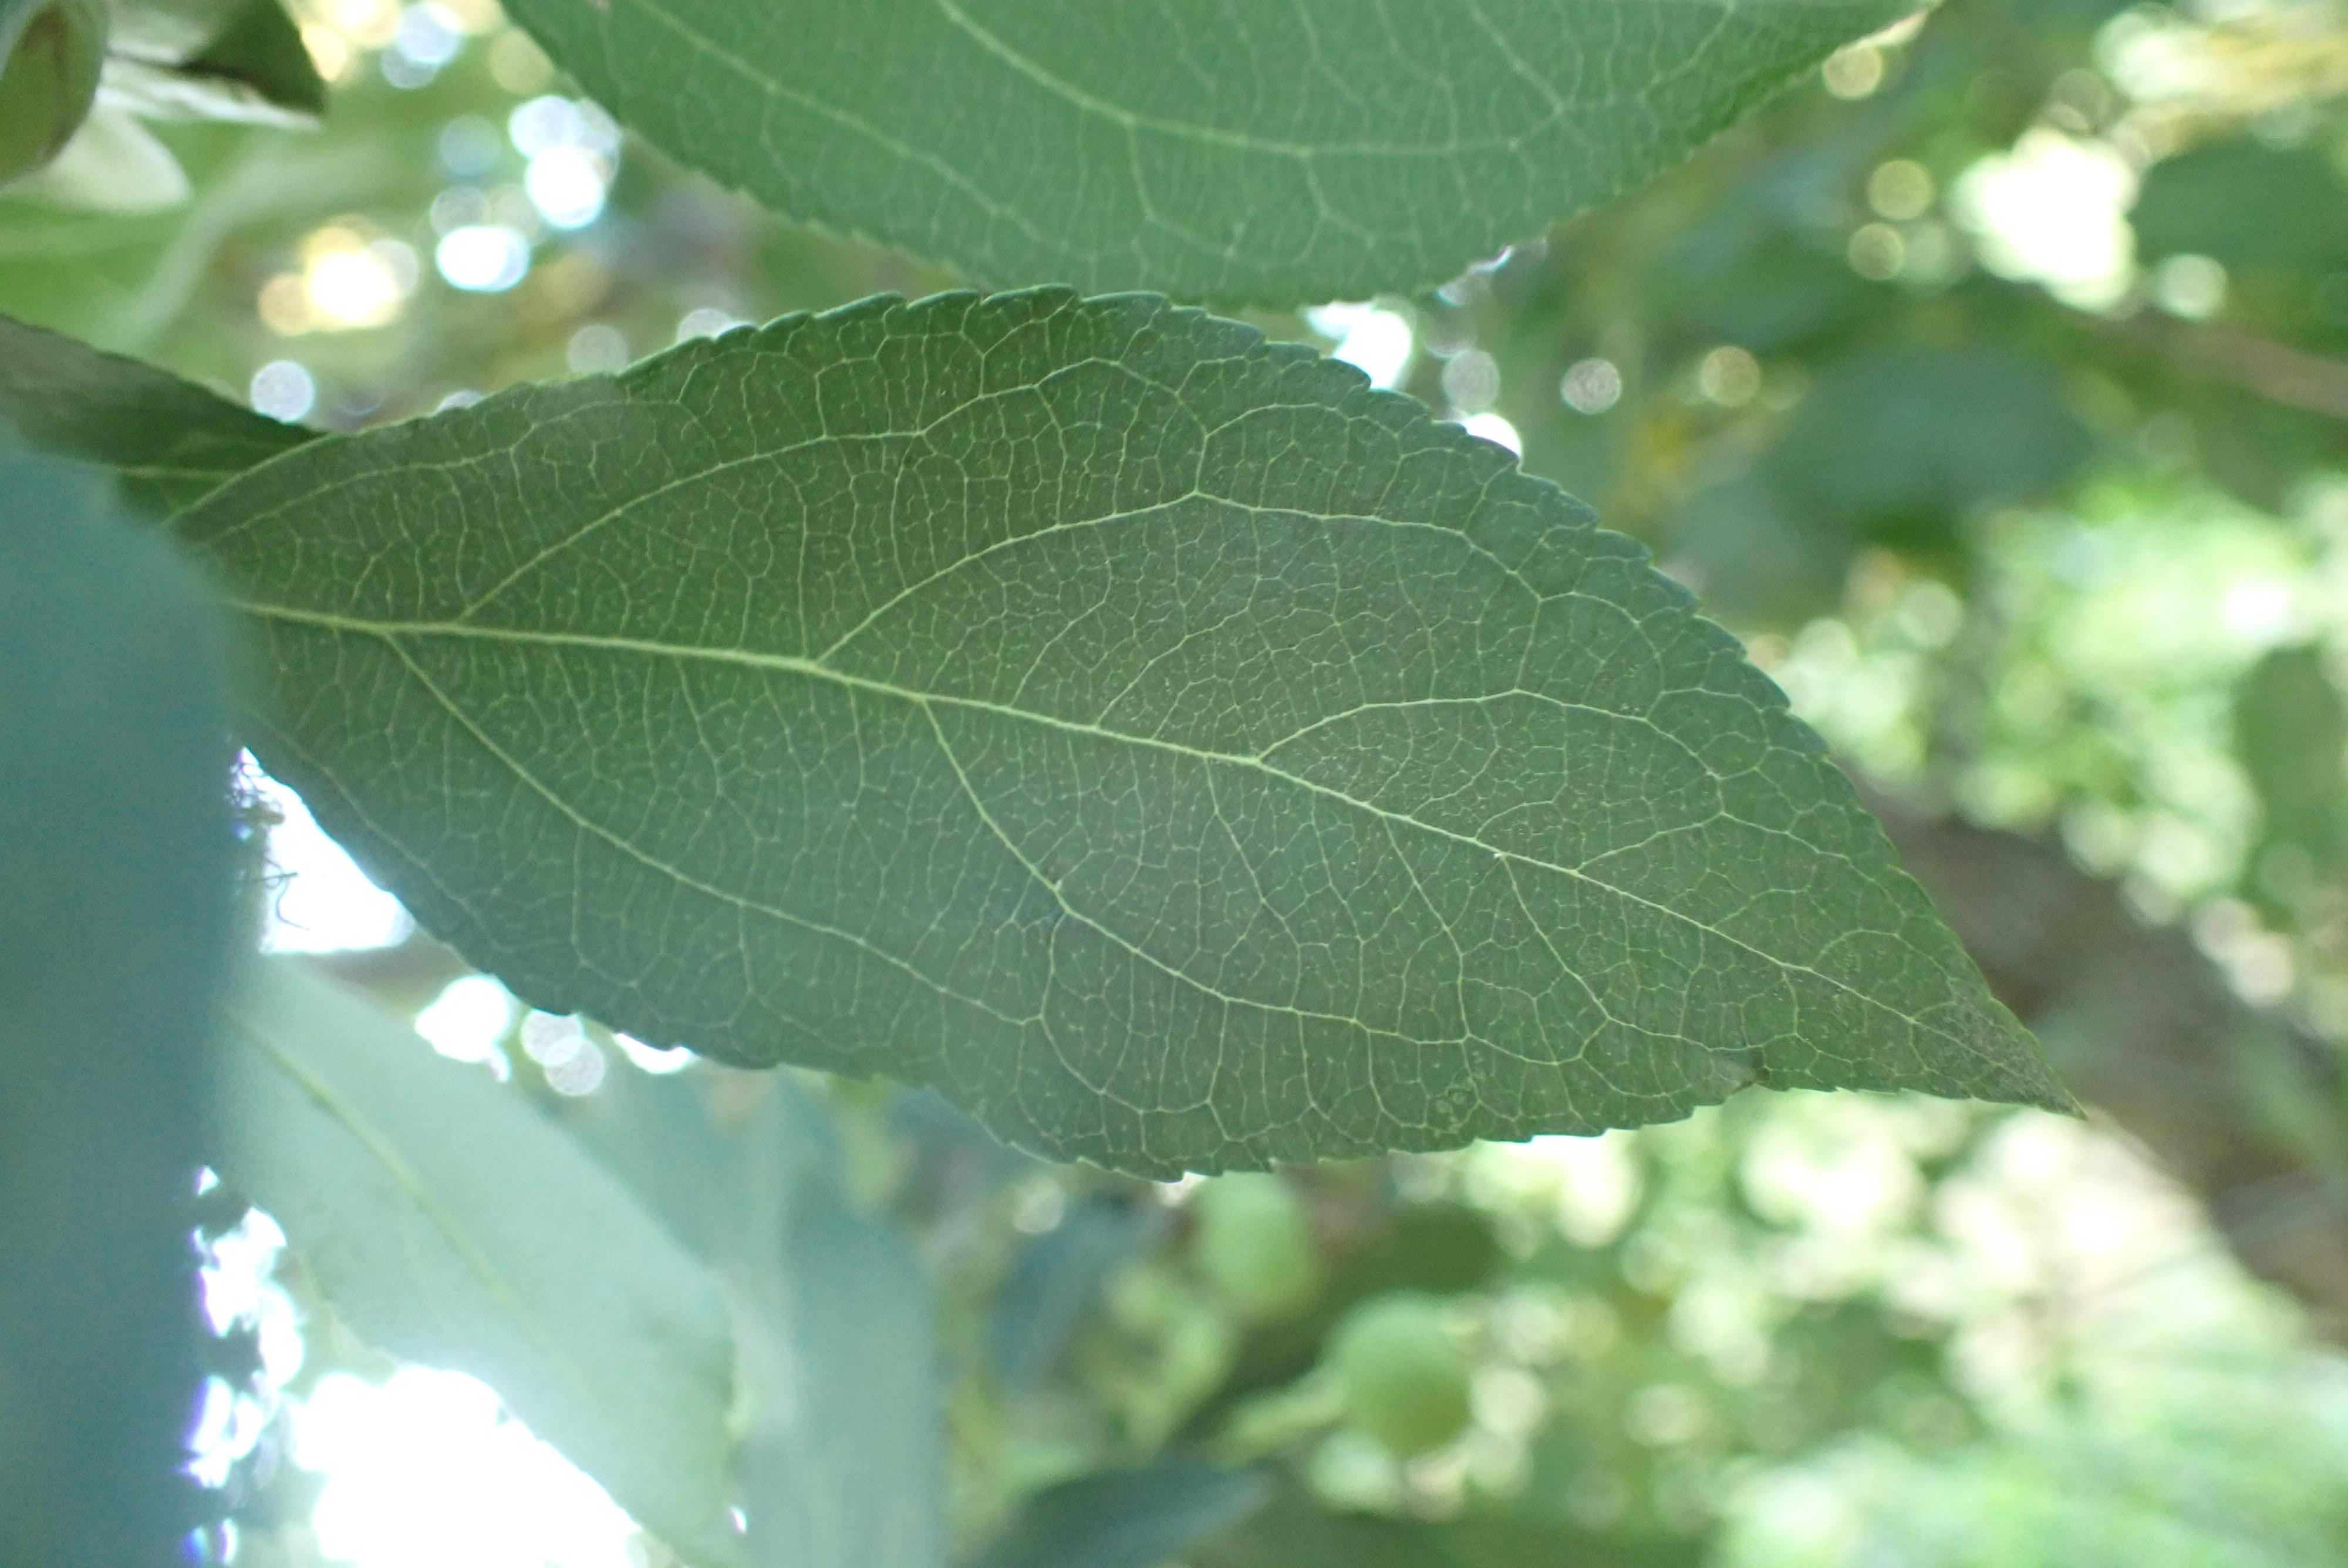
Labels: healthy